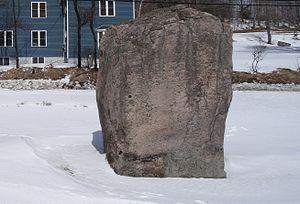
Le Sunday Rock est un bloc erratique situé dans l'État de New York, aux États-Unis.